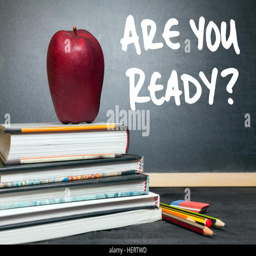
computer hardware business on books and are you ready ? handwritten on the chalkboard in the background